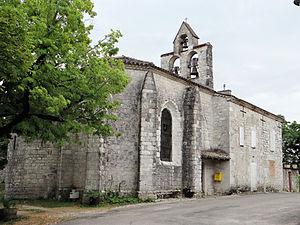
Montagudet - Église Saint-Sulpice-de-Bourges
Cet article recense les monuments historiques de Tarn-et-Garonne, en France.
Montagudet est une commune française située dans le département de Tarn-et-Garonne, en région Occitanie.